Baltimore–Washington telegraph line

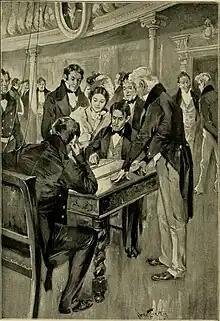
The first telegram. Professor Samuel Morse sending the dispatch as dictated by Miss Annie Ellsworth

The Baltimore–Washington telegraph line was the first long-distance telegraph system set up to run overland in the United States.